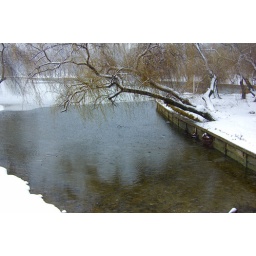
A tree leaning over the lake in the Park of Youth, Bucharest, Romania.